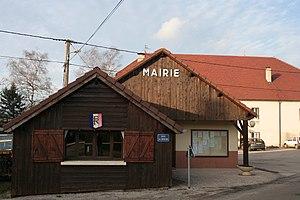
Loulle est une commune française située dans le département du Jura en région Bourgogne-Franche-Comté.